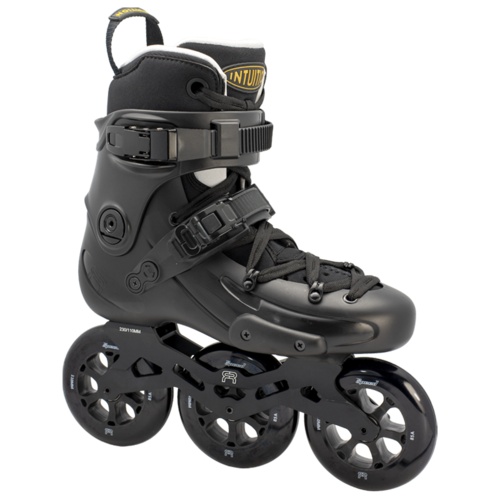
FR - FR1 310 INTUITION - BLACK
SIZES: 40.5-48 LINERS: INTUITION / FR Heat moldable including shock absorbers FRAMES: 3D frames, 230mm, 3x110 wheels WHEELS: Speed Wheels 110mm BEARINGS: FR TWINCAM MW9 FRAME MOUNTING: 165mm, 7 hole energy plate BRAKE: Not included
Brand: FR
Category: Sporting Goods > Outdoor Recreation > Inline & Roller Skating > Inline Skates > Urban Inline Skates